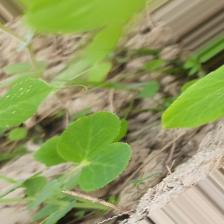
Label: Powdery Mildew